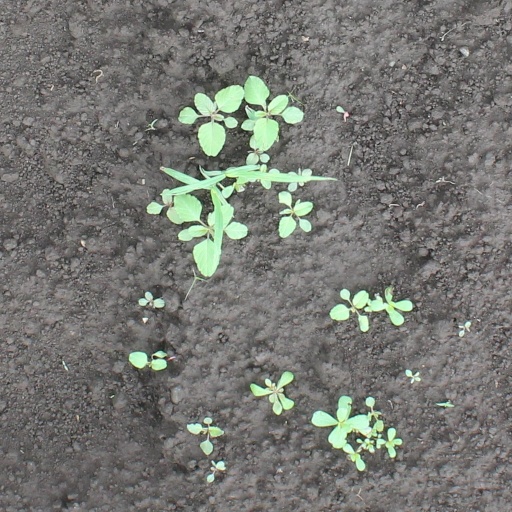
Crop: soybean